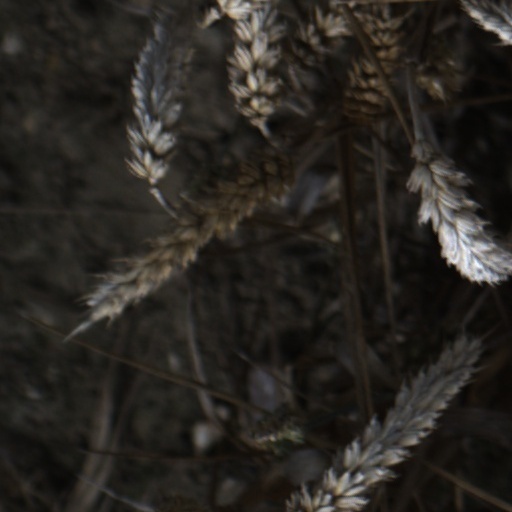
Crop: wheat